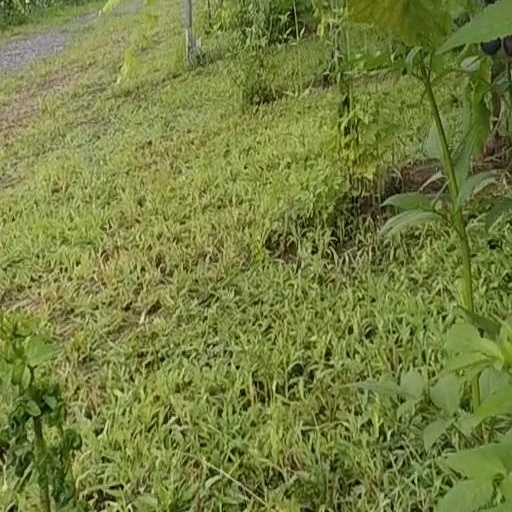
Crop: grape